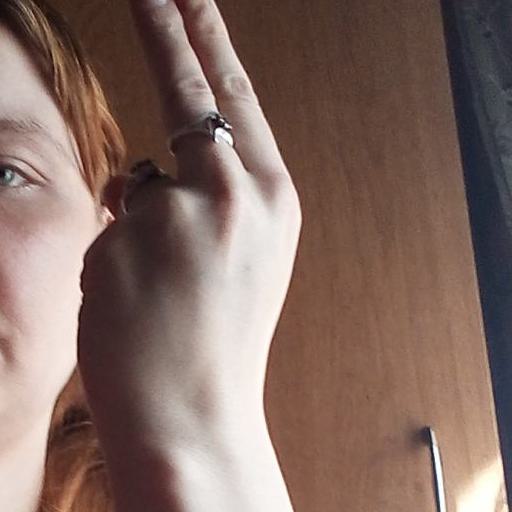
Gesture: two_up_inverted